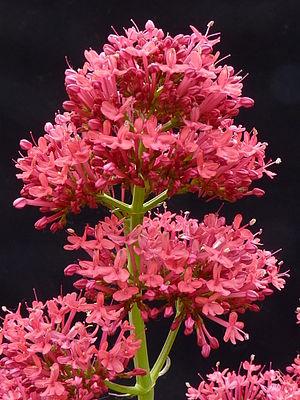
Valériane rouge. Centranthus ruber, dans un jardin en Belgique.